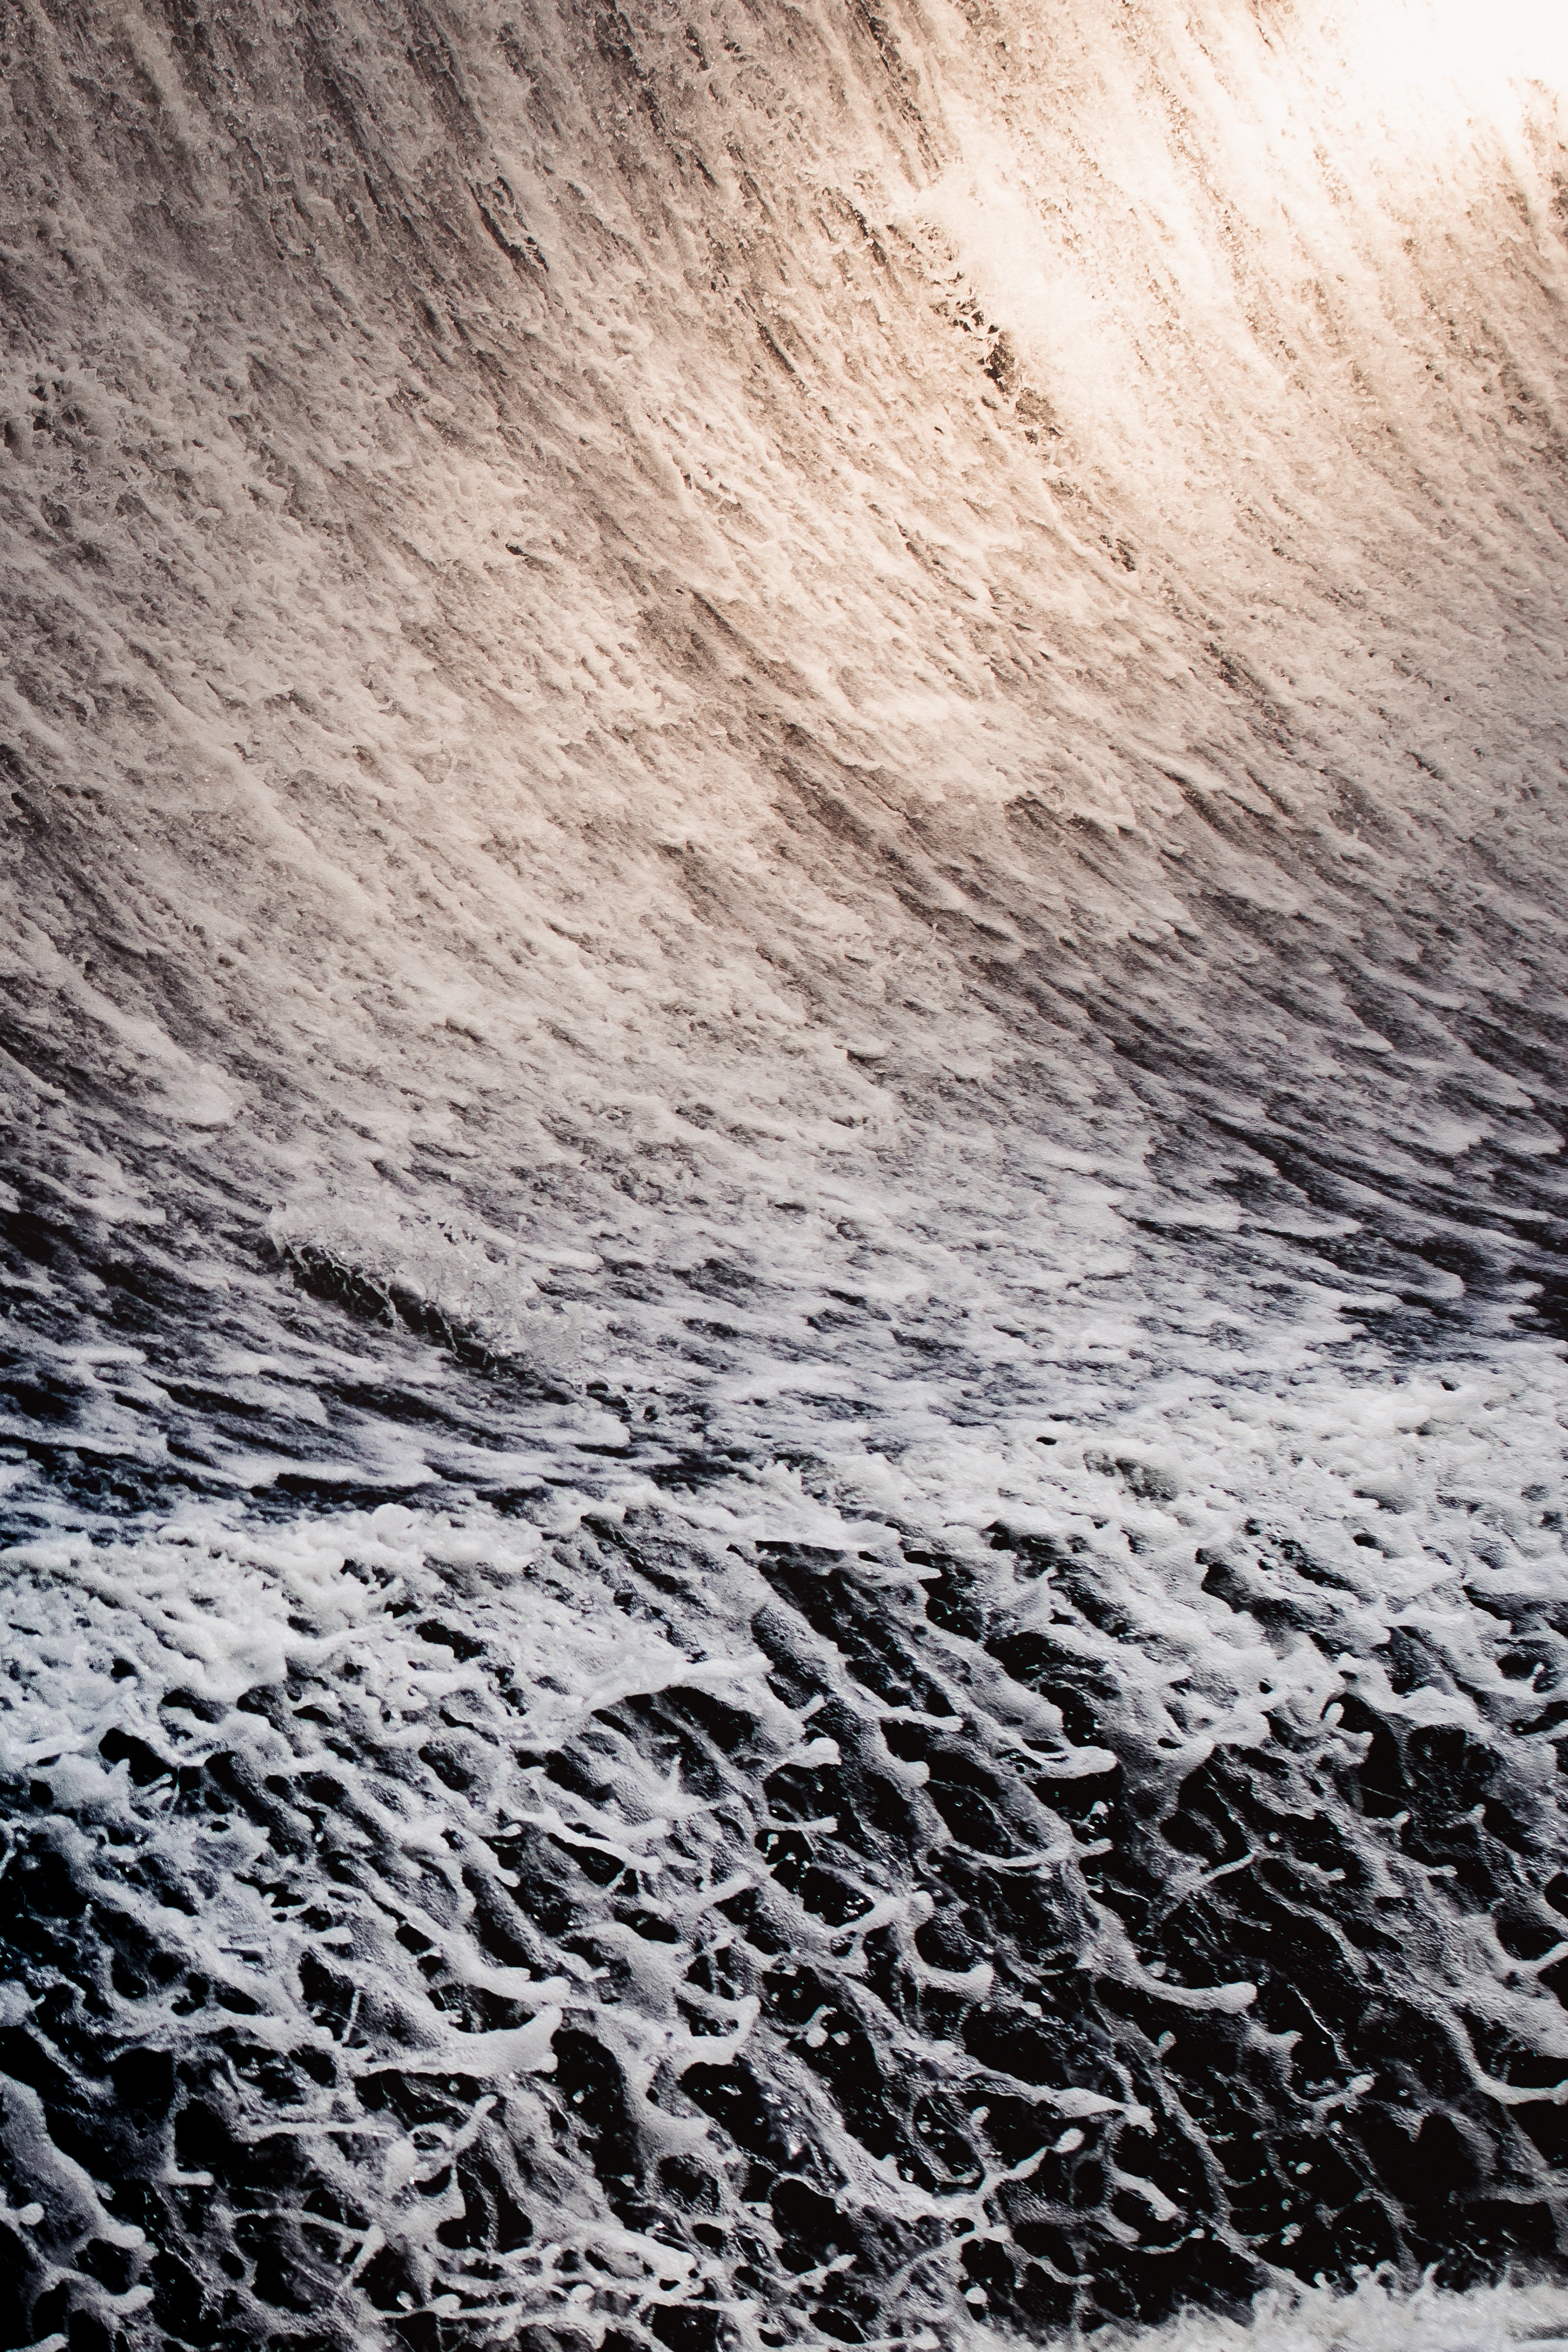
water, black and white, sky, monochrome photography, freezing, photography, atmosphere, wave, monochrome, reflection, sunlight, winter, tree, geology, landscape, cloud, stock photography